I, Borg

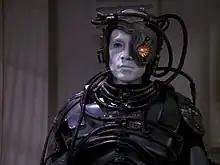
Jonathan Del Arco in costume as Third of Five / Hugh

"I Borg" is the 23rd episode of the of the American science fiction television series "", the 123rd overall. It was originally aired on May 10, 1992, in broadcast syndication. The episode was written by René Echevarria, with help from executive producer Jeri Taylor. It was directed by Robert Lederman, the film editor for "The Next Generation", one of two directing credits he received during the course of the season.